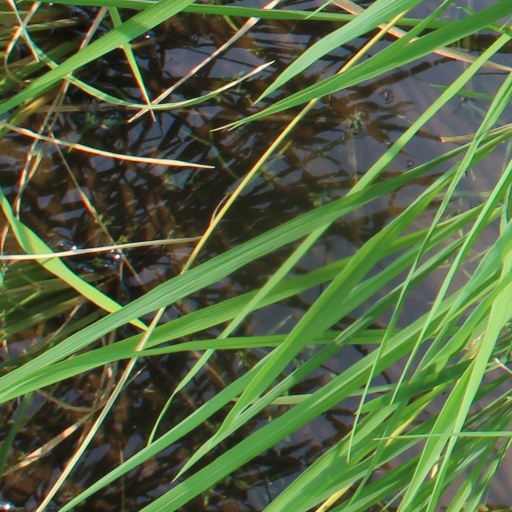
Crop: rice